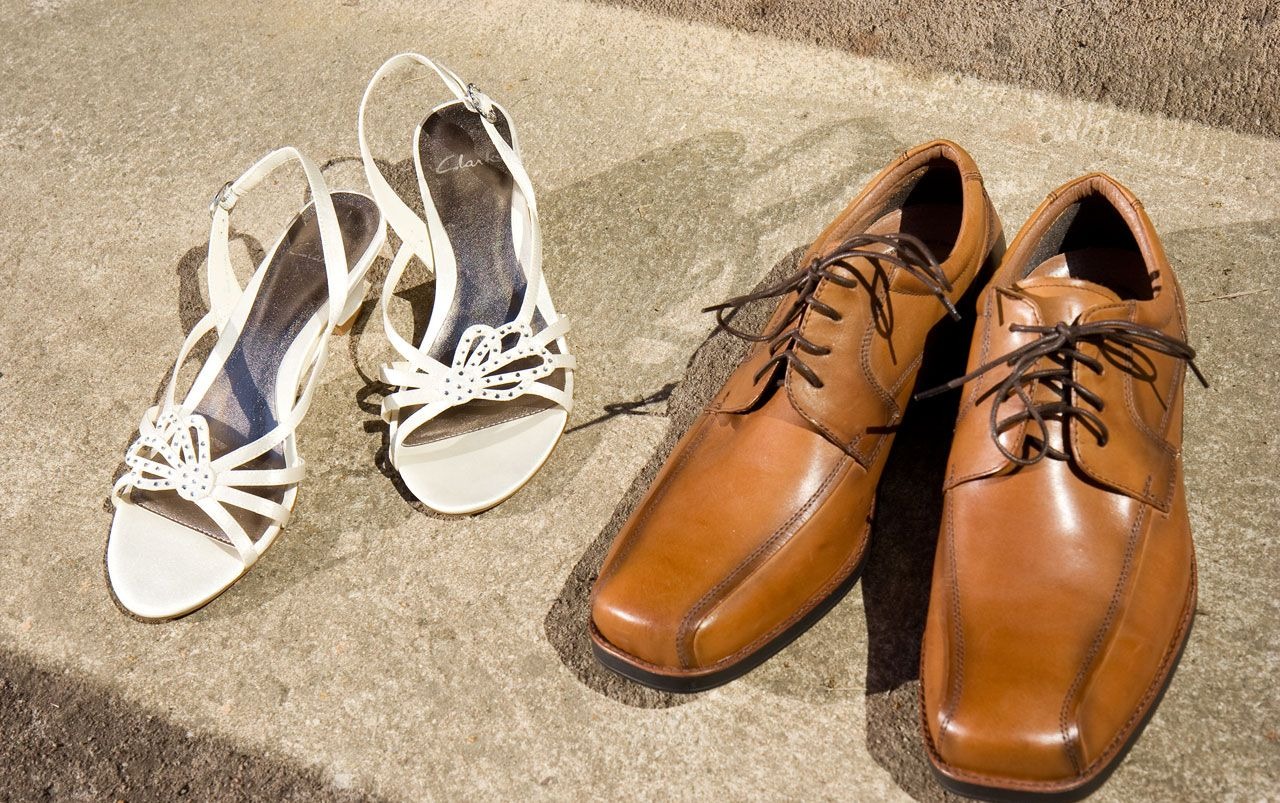
shoe, leg, spring, sandal, human body, shoes, men, women, sandals, boots, footwear, used, high heeled footwear, outdoor shoe